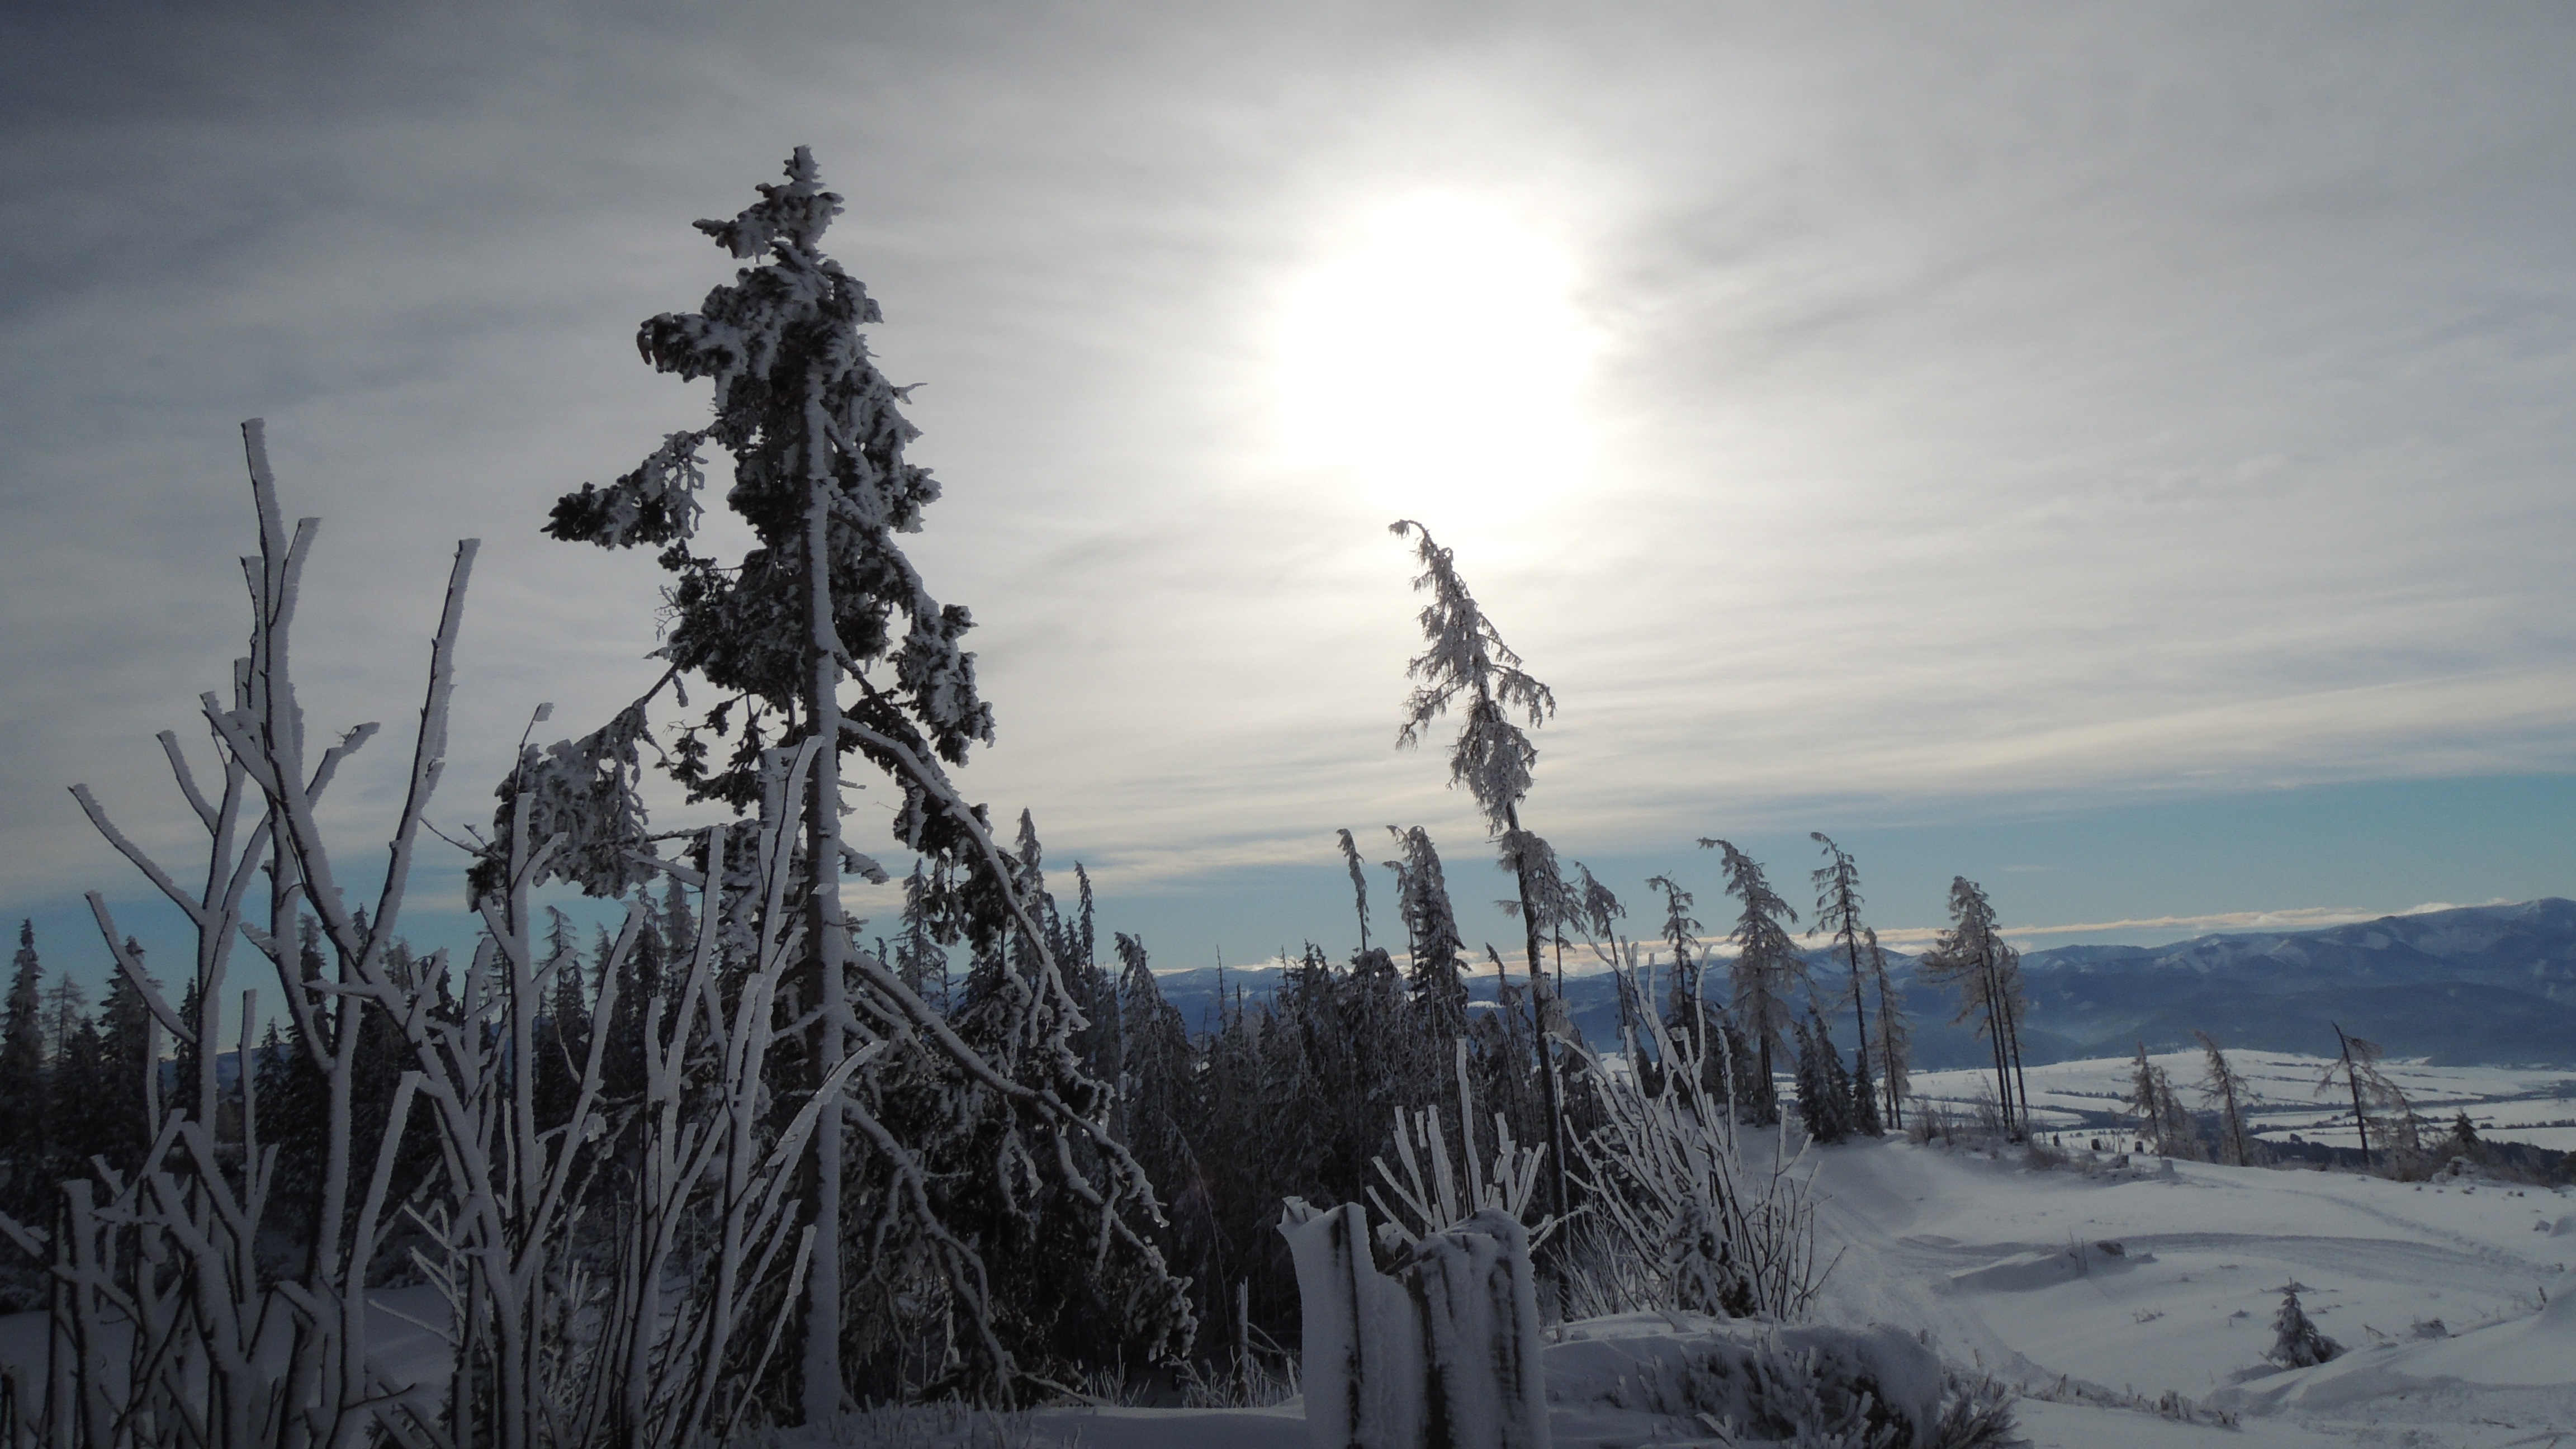
landscape, tree, mountain, snow, winter, cloud, sky, sunlight, morning, frost, twilight, weather, season, mountains, freezing, slovakia, high tatras, pleso